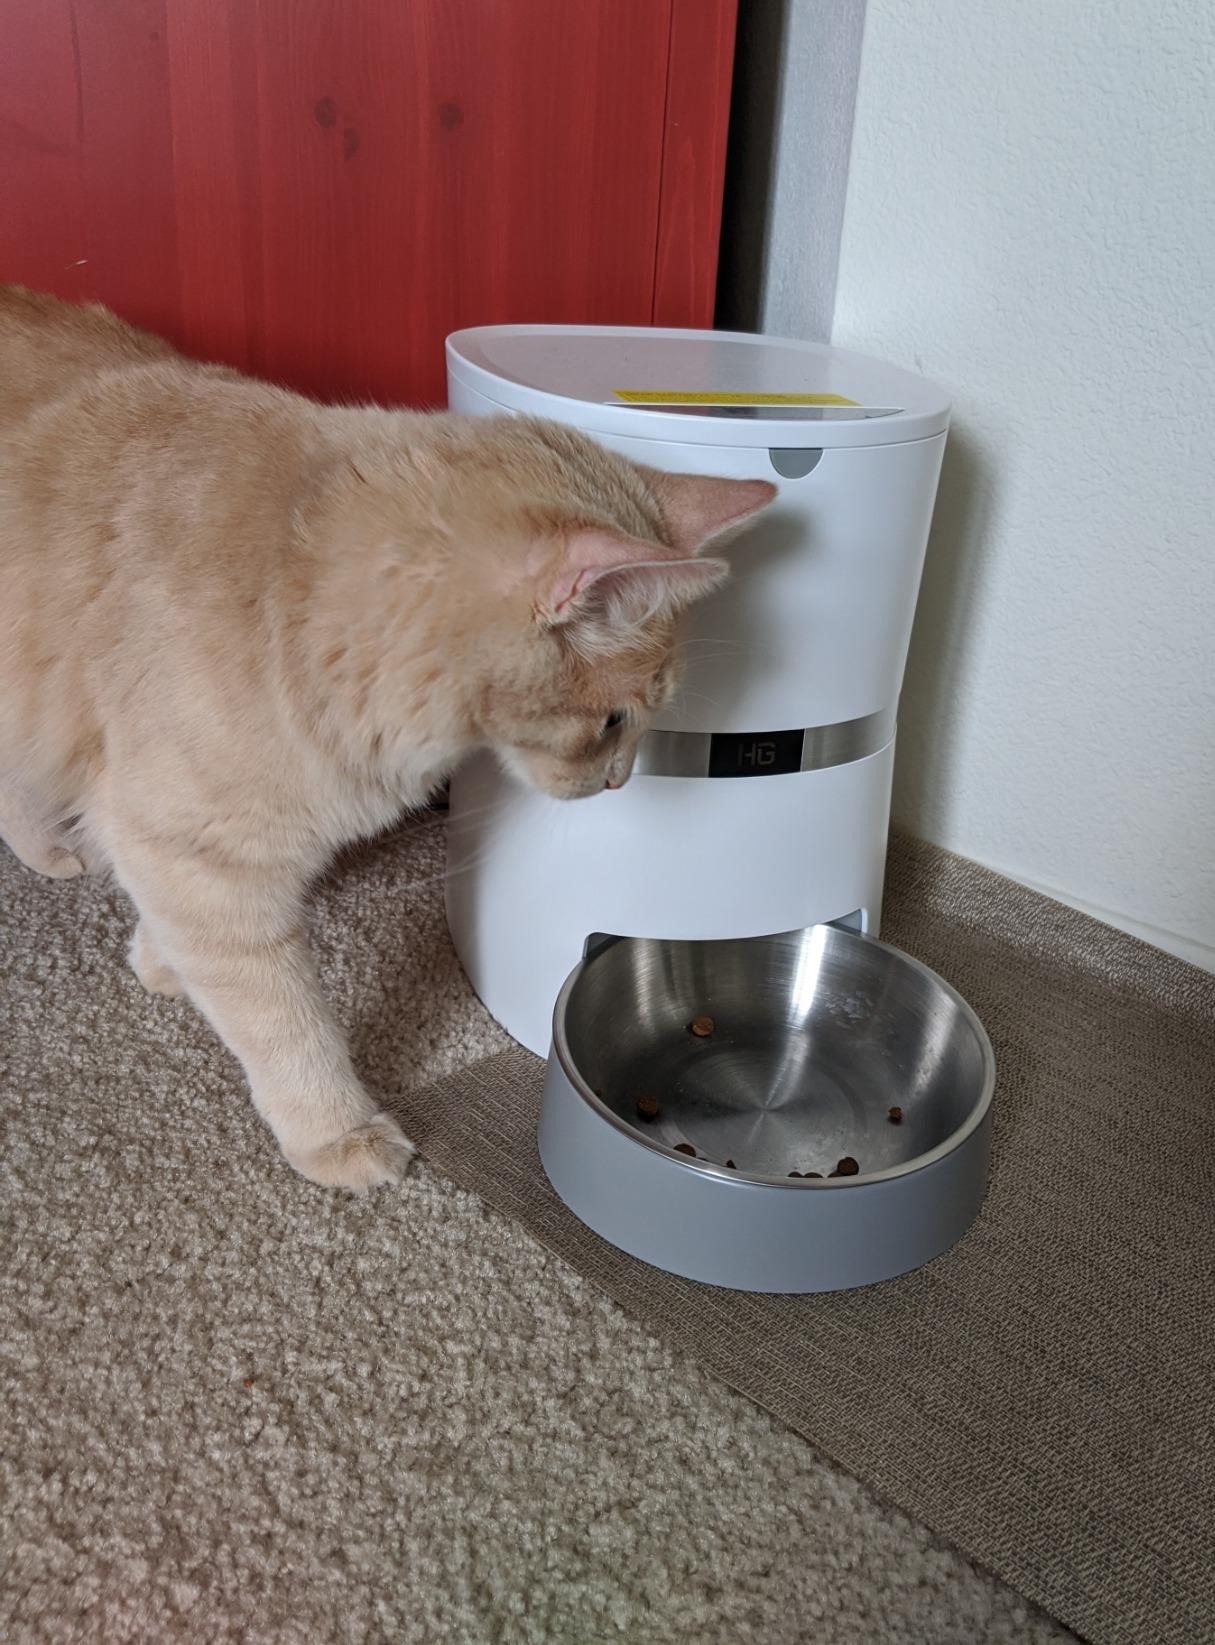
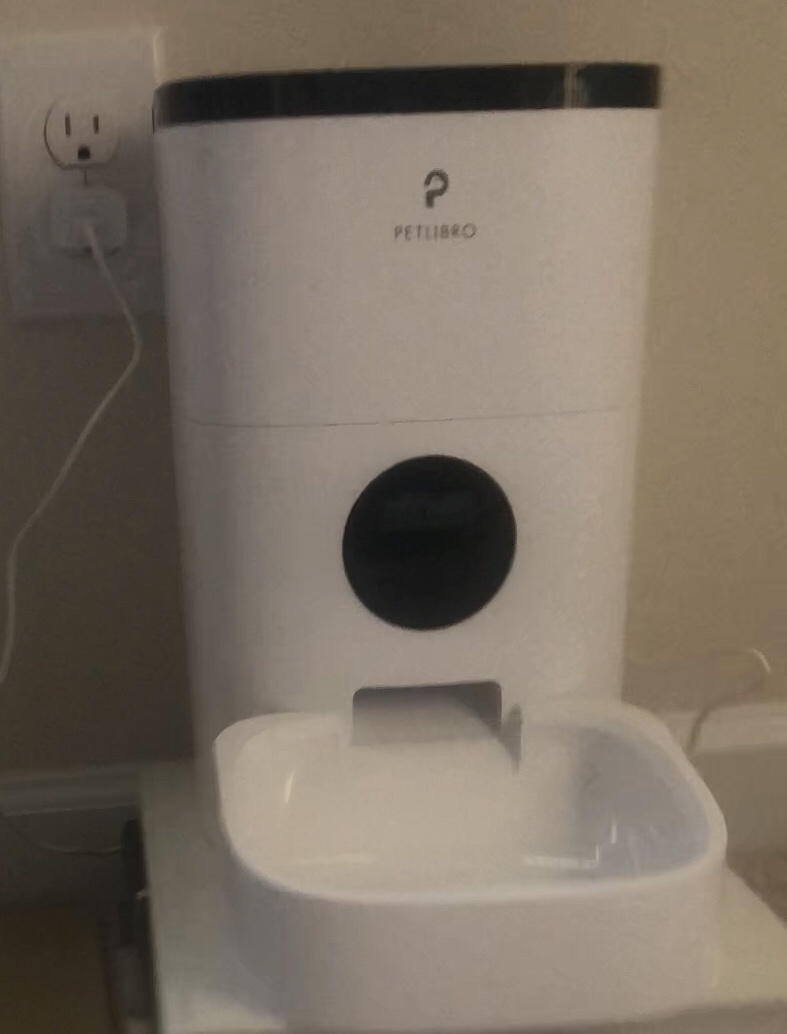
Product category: items_feeder
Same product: no